Marcus Bent

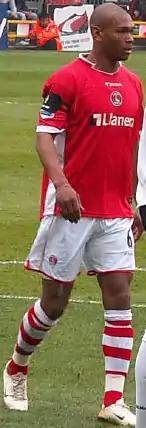
Bent playing for Charlton Athletic in 2006

Marcus Nathan Bent (born 19 May 1978) is an English retired professional footballer. A former England under-21 international, the journeyman striker played 573 games and scored 113 goals for 14 different clubs. His numerous transfer fees totalled over £10 million.